Norman Del Mar

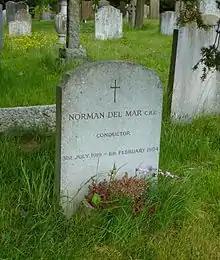
Norman Del Mar's grave at St Peter's Church in Limpsfield, Surrey, photographed in 2013

In 1953 Del Mar joined the faculty of the Guildhall School of Music and Drama where he conducted the school's orchestra and taught conducting until 1960. In 1972 he began to teach conducting at the Royal College of Music, serving until 1990. He also conducted the Royal Academy of Music's orchestra from 1974–1977.